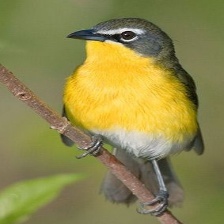
Species: YELLOW BREASTED CHAT
Scientific name: ICTERIA VIRENS